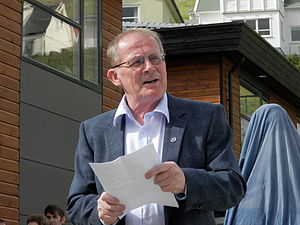
Óli Holm
Óli Holm i 2012
Óli Holm er forhenværende lærer, viceskoleinspektør ved Vágs Skúli og politiker.